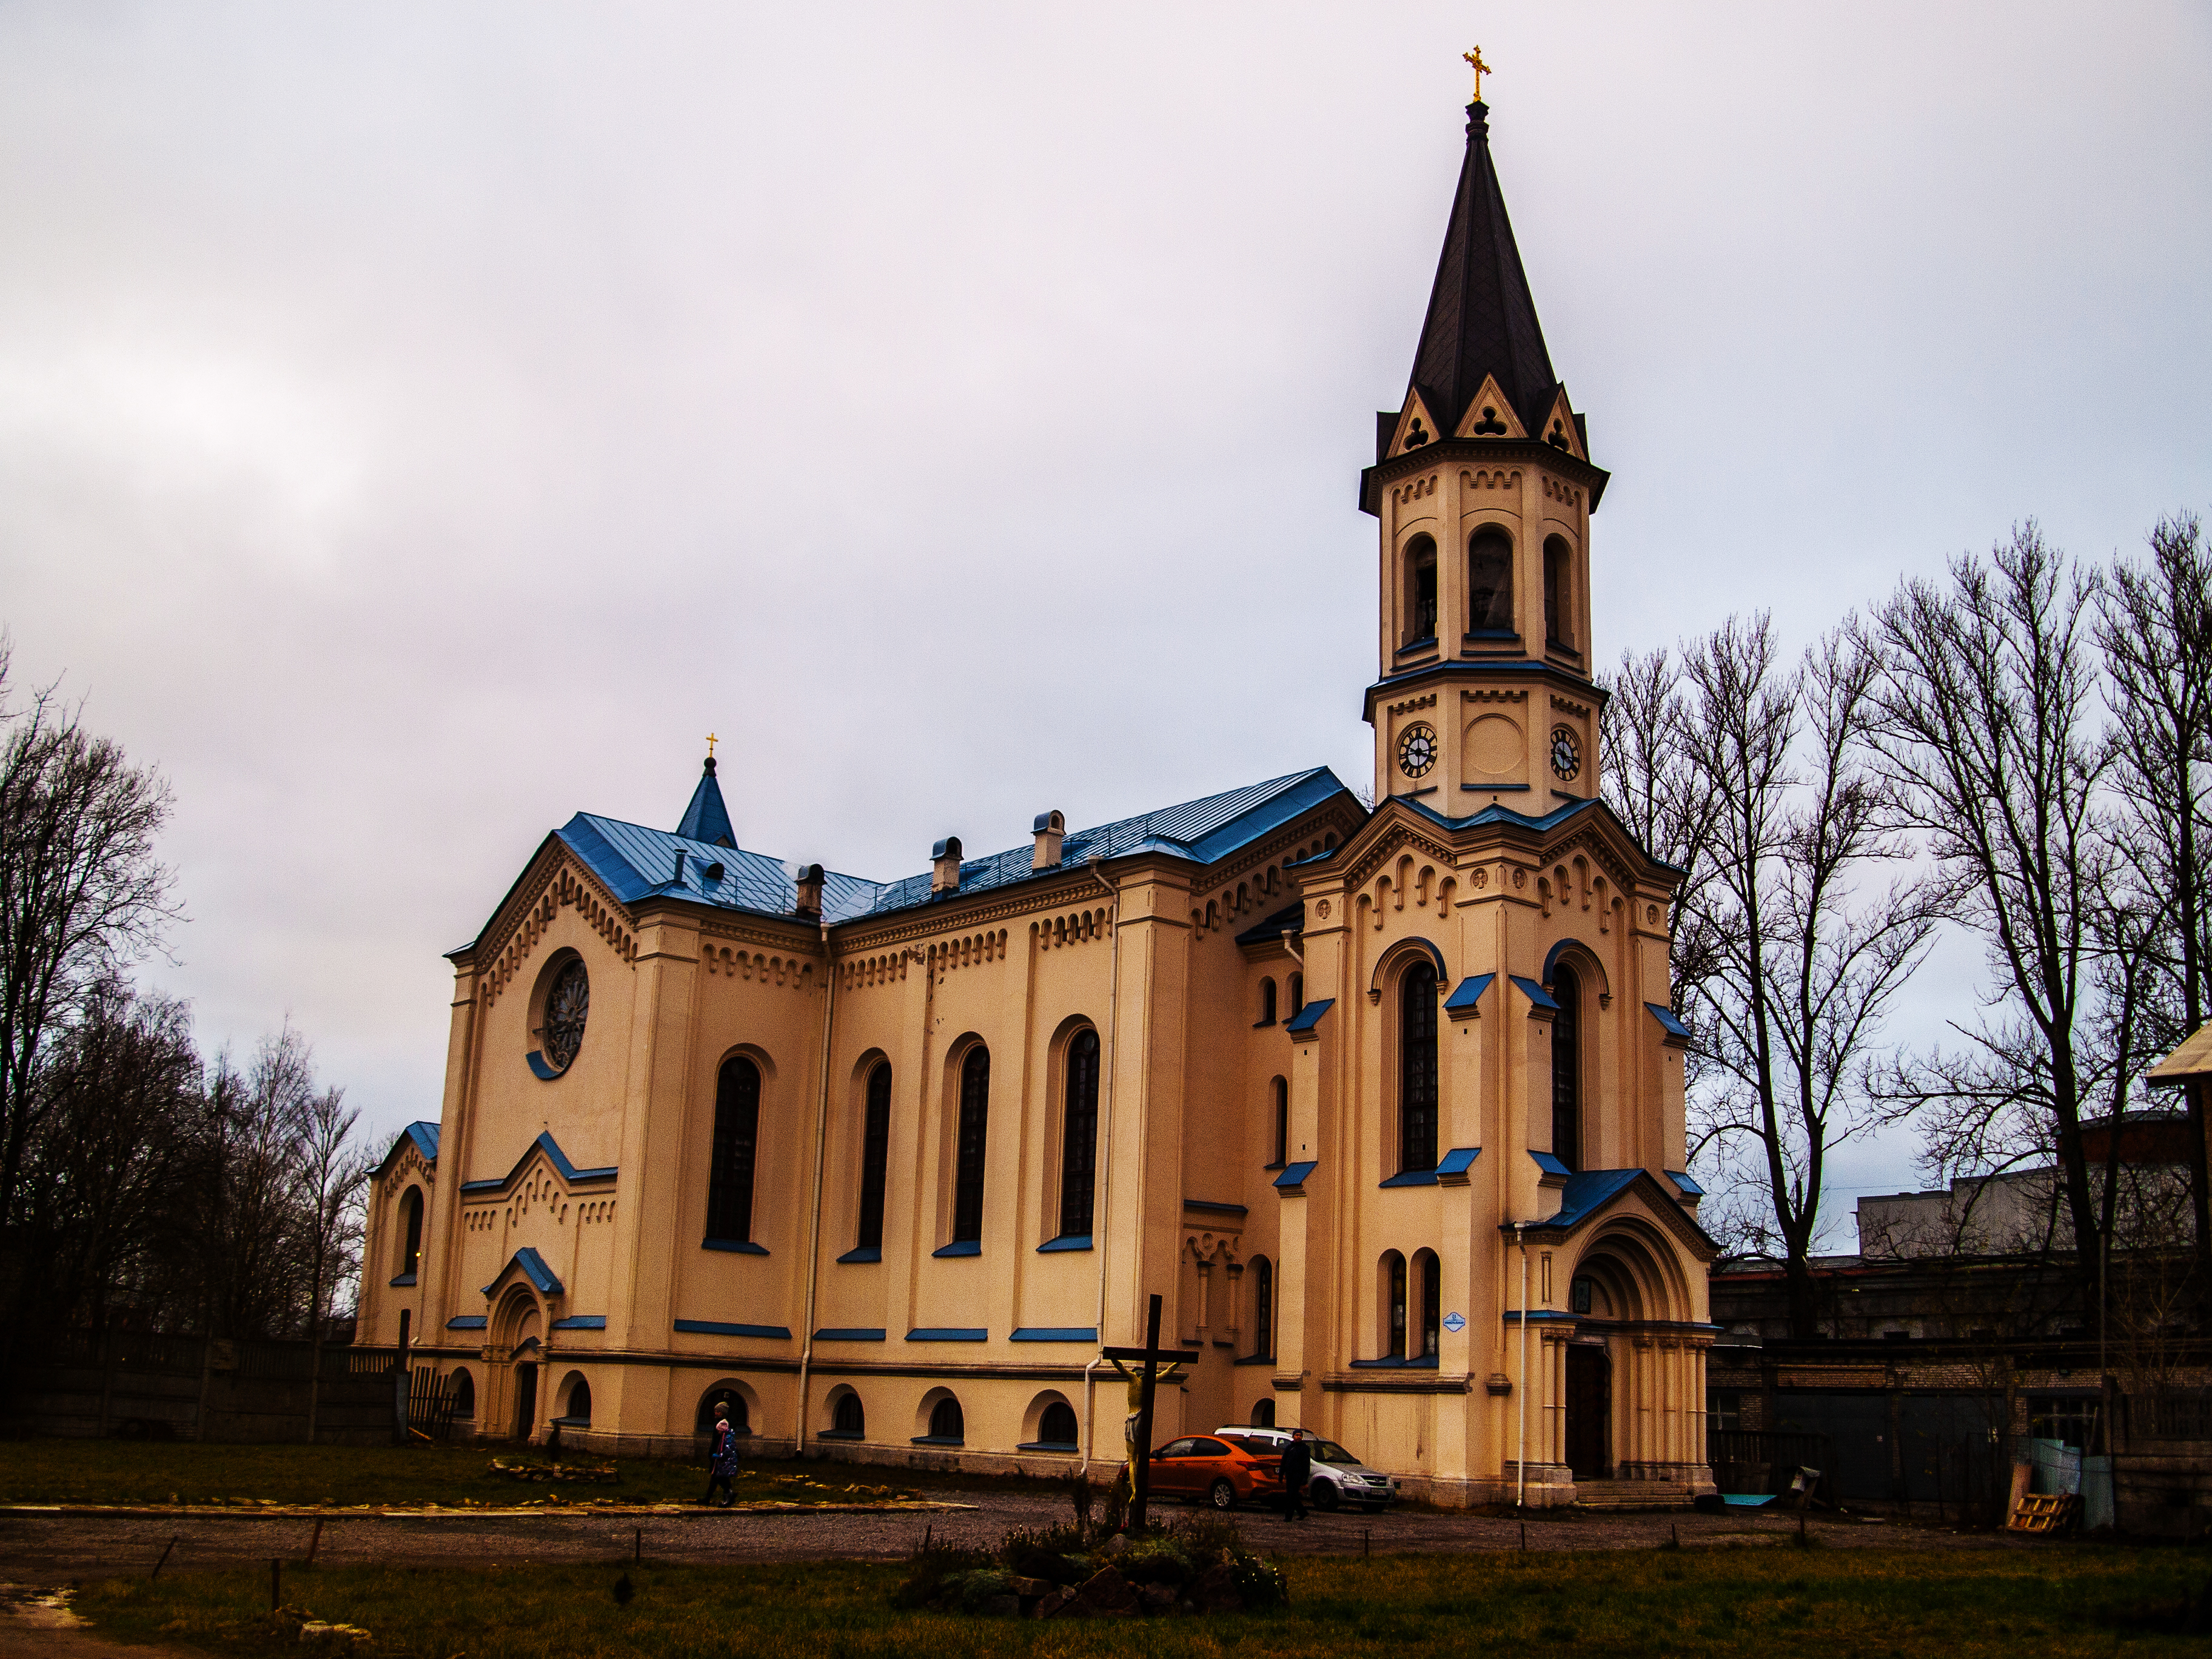
images, sky, plant, cloud, window, tree, wheel, facade, city, grass, steeple, spire, building, medieval architecture, stately home, turret, chapel, manor house, historic site, parish, church, arcade, classical architecture, place of worship, religious institute, arch, convent, history, tourism, holy places, monastery, spanish missions in california, tourist attraction, mansion, estate, dome, symmetry, cathedral, gothic architecture, listed building, byzantine architecture, roof, seat of local government, historic house